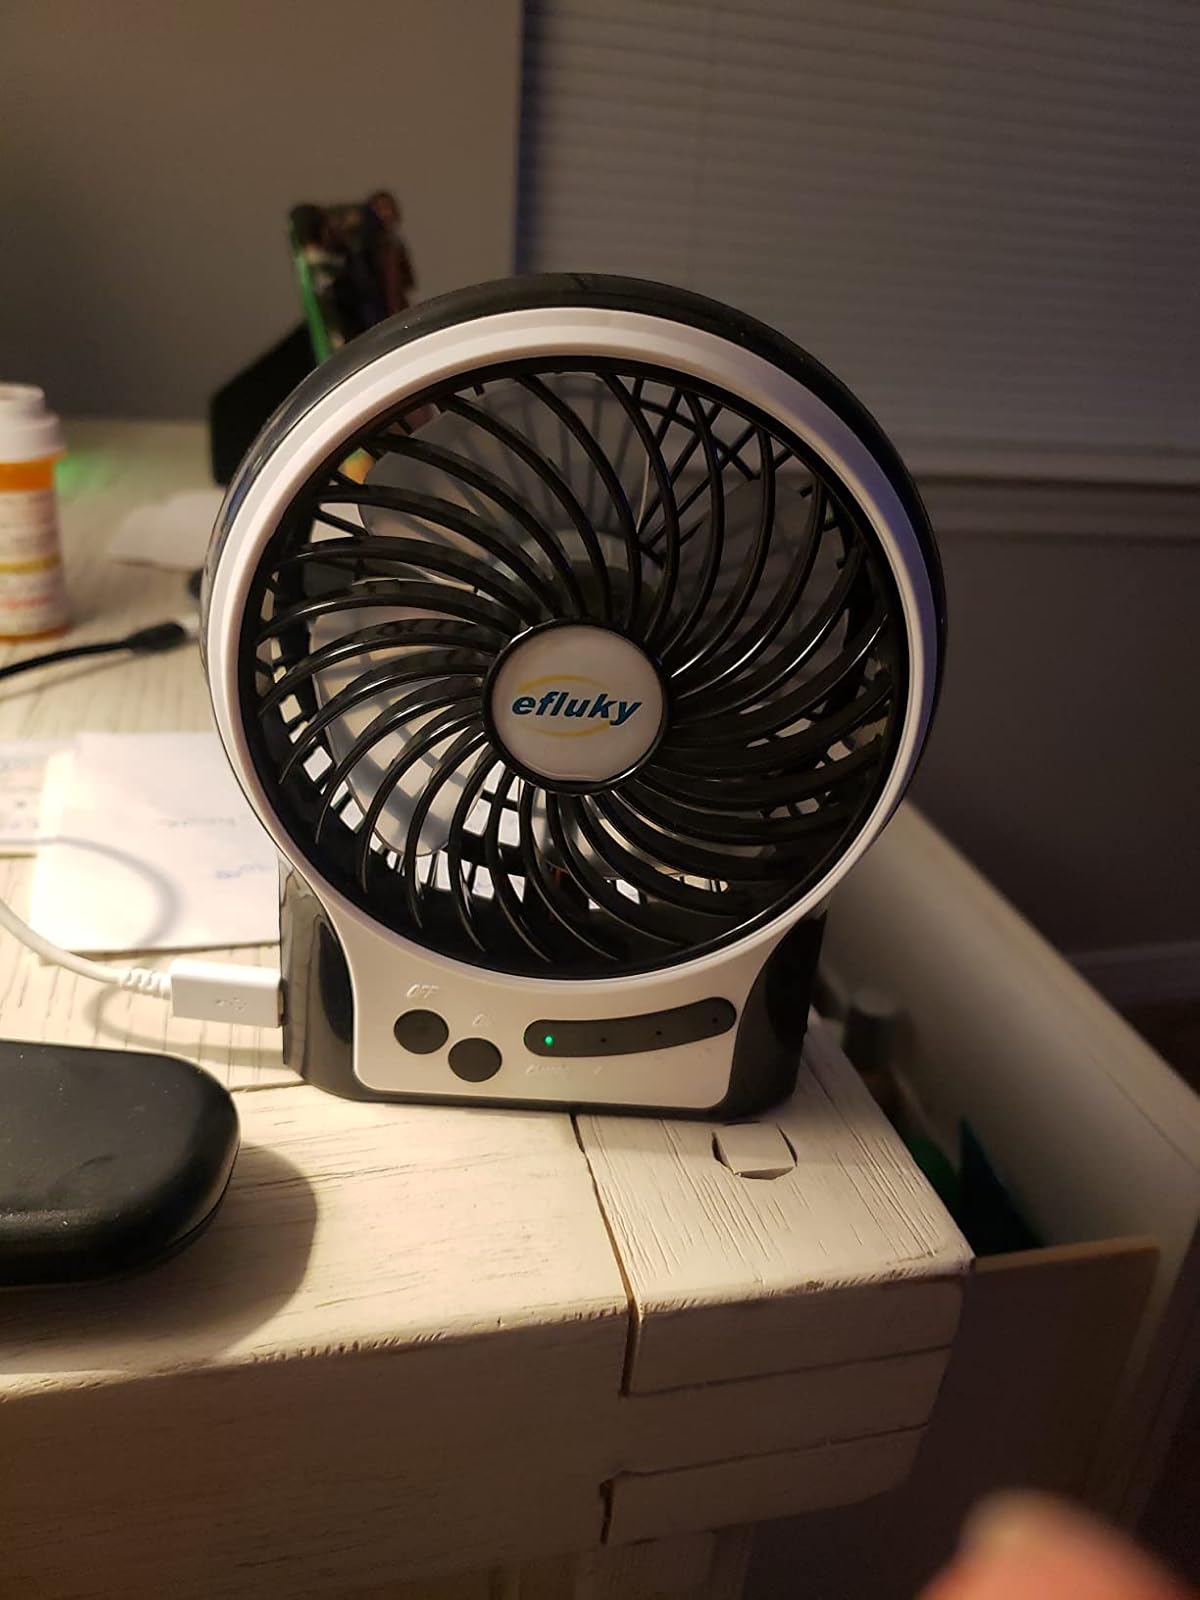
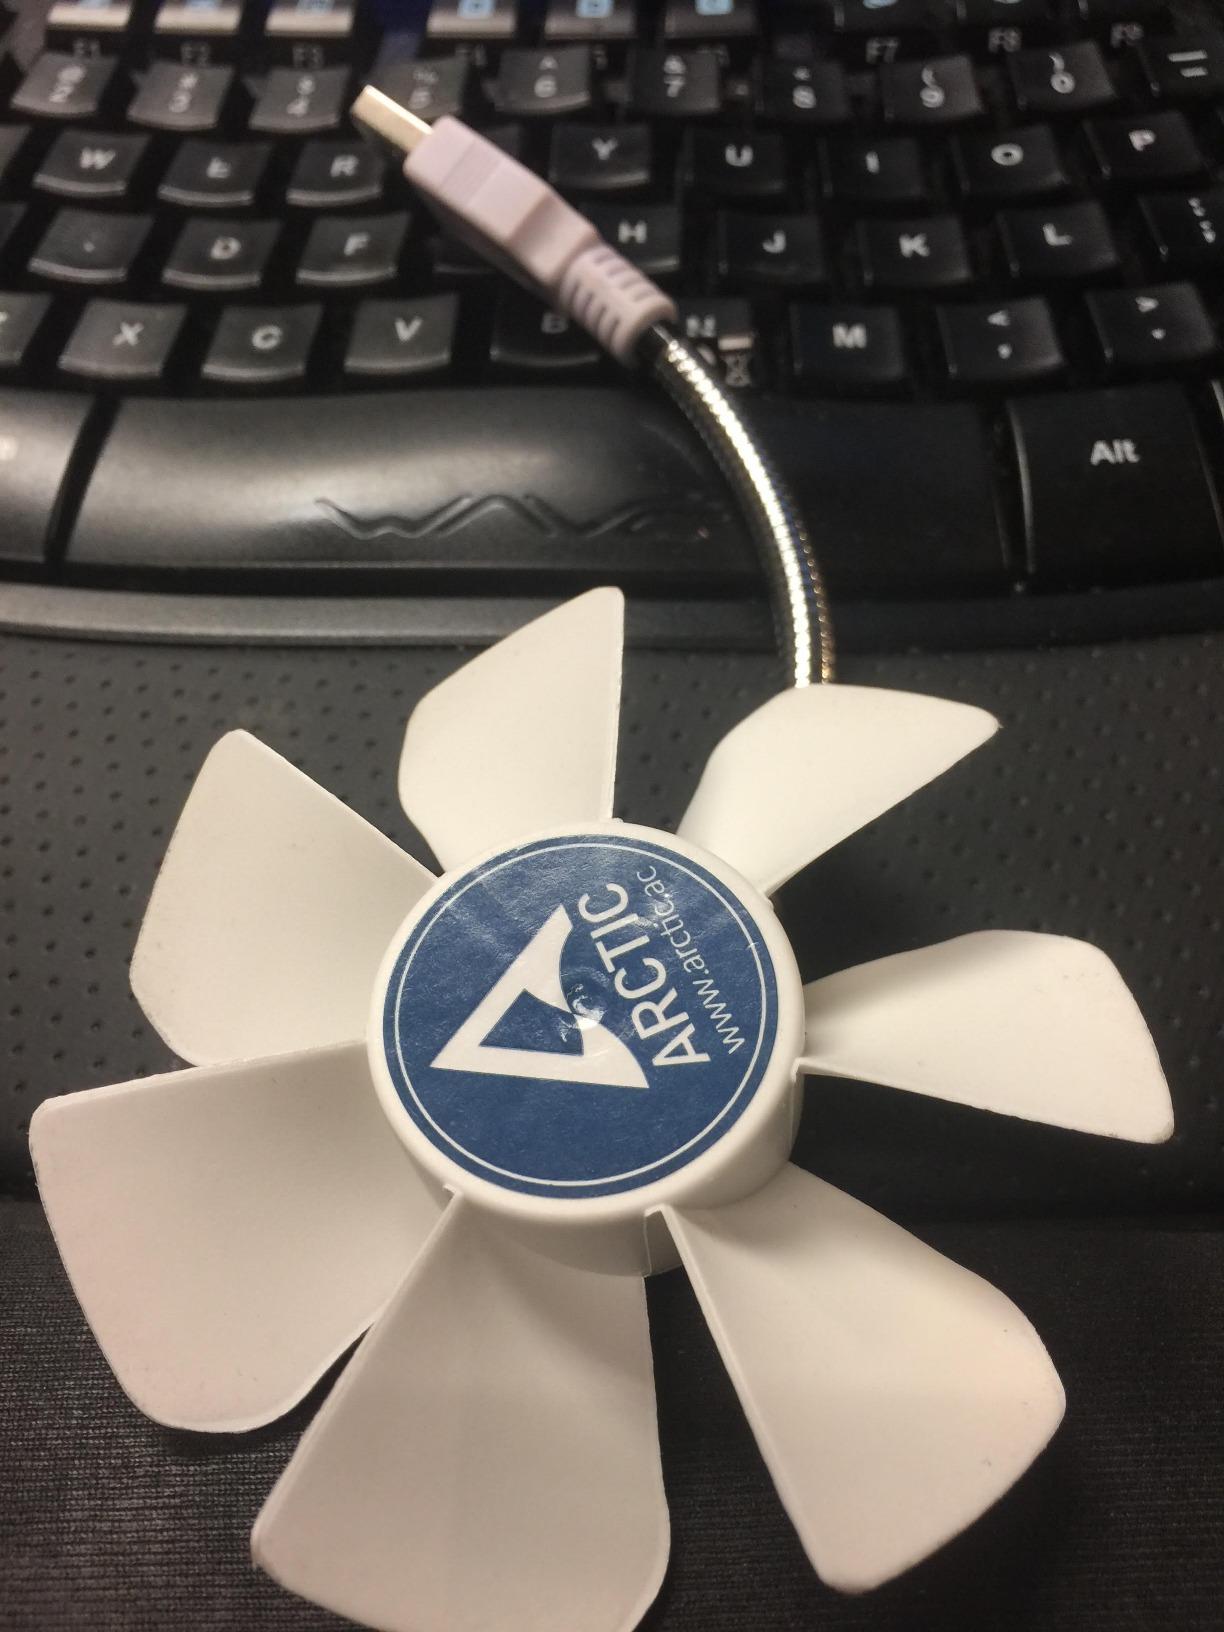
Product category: fan
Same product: no